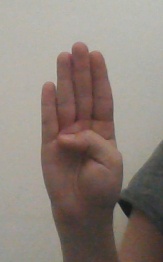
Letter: kaaf